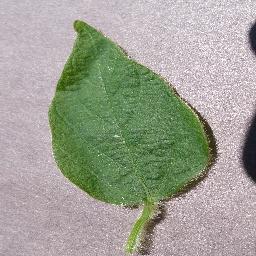
Label: Soybean___healthy